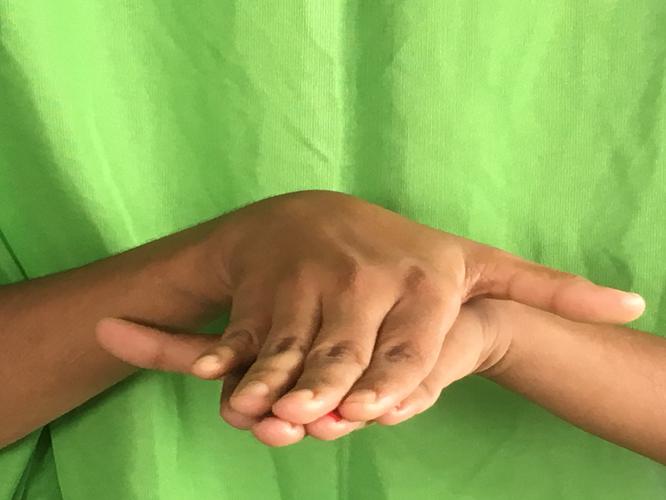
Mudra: Matsya
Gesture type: double_hand